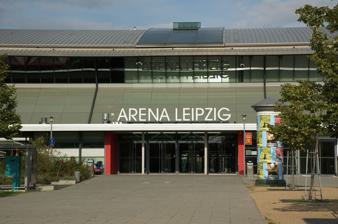
Building: Arena Leipzig
Country: Germany
Year built: 2002
Indoor arena in Leipzig, Germany Leipzig Arena Location Leipzig , Saxony Coordinates 51°20′34″N 12°21′19″E / 51.34278°N 12.35528°E / 51.34278; 12.35528 Owner City of Leipzig Capacity 12,000 Construction Broke ground 2000 Built 2002 Opened 11 May 2002 Construction cost € 41,4 million Architect 'asp' architekten Stuttgart Tenants Handball Club Leipzig (2002–) SC DHfK Leipzig Handball (2012–) Website Official Website The Arena Leipzig is a multipurpose indoor arena located in Leipzig , Germany . The capacity of the arena is 8,000 people for sporting events and up to 12,200 for shows and concerts. It is part of the Sportforum Leipzig, which also contains Red Bull Arena and the Sportmuseum Leipzig. Structure The main hall has retractable stands and has depending on its configuration a size from 2,400 to 4,656 square meters. The height of the hall is between 12 and 20 meters. A 200-meter track can be retracted for concerts and shows. Sports It is currently the home venue of HC Leipzig , a German handball team. It hosted the 2015 Men's and Women's Indoor Hockey World Cup , and 2017 World Fencing Championships . Other uses The arena is frequently used by national and international artists for concerts and shows. Artists who have performed at this venue include: A-ha , Alice Cooper , Anastacia , Apocalyptica , Backstreet Boys , Beatsteaks , Björk , Bob Dylan , Britney Spears , Cher , Coldplay , David Garrett , Deep Purple , Eric Clapton , George Michael , Gossip , Iron Maiden , James Blunt , Journey , Judas Priest , Justin Timberlake , Kiss , Kylie Minogue , Lord of the Dance , Loreena McKennitt , Mando Diao , Metallica , Mark Knopfler , Neil Young , NKOTBSB , Pink , Placebo , Queen with Paul Rodgers , Rammstein , Rihanna , Rise Against , Robin Gibb , Roger Waters , Sabaton , Sade , Scorpions , Shakira , Sting , Whitney Houston , ZZ Top and Soy Luna Live . See also List of indoor arenas in Germany References